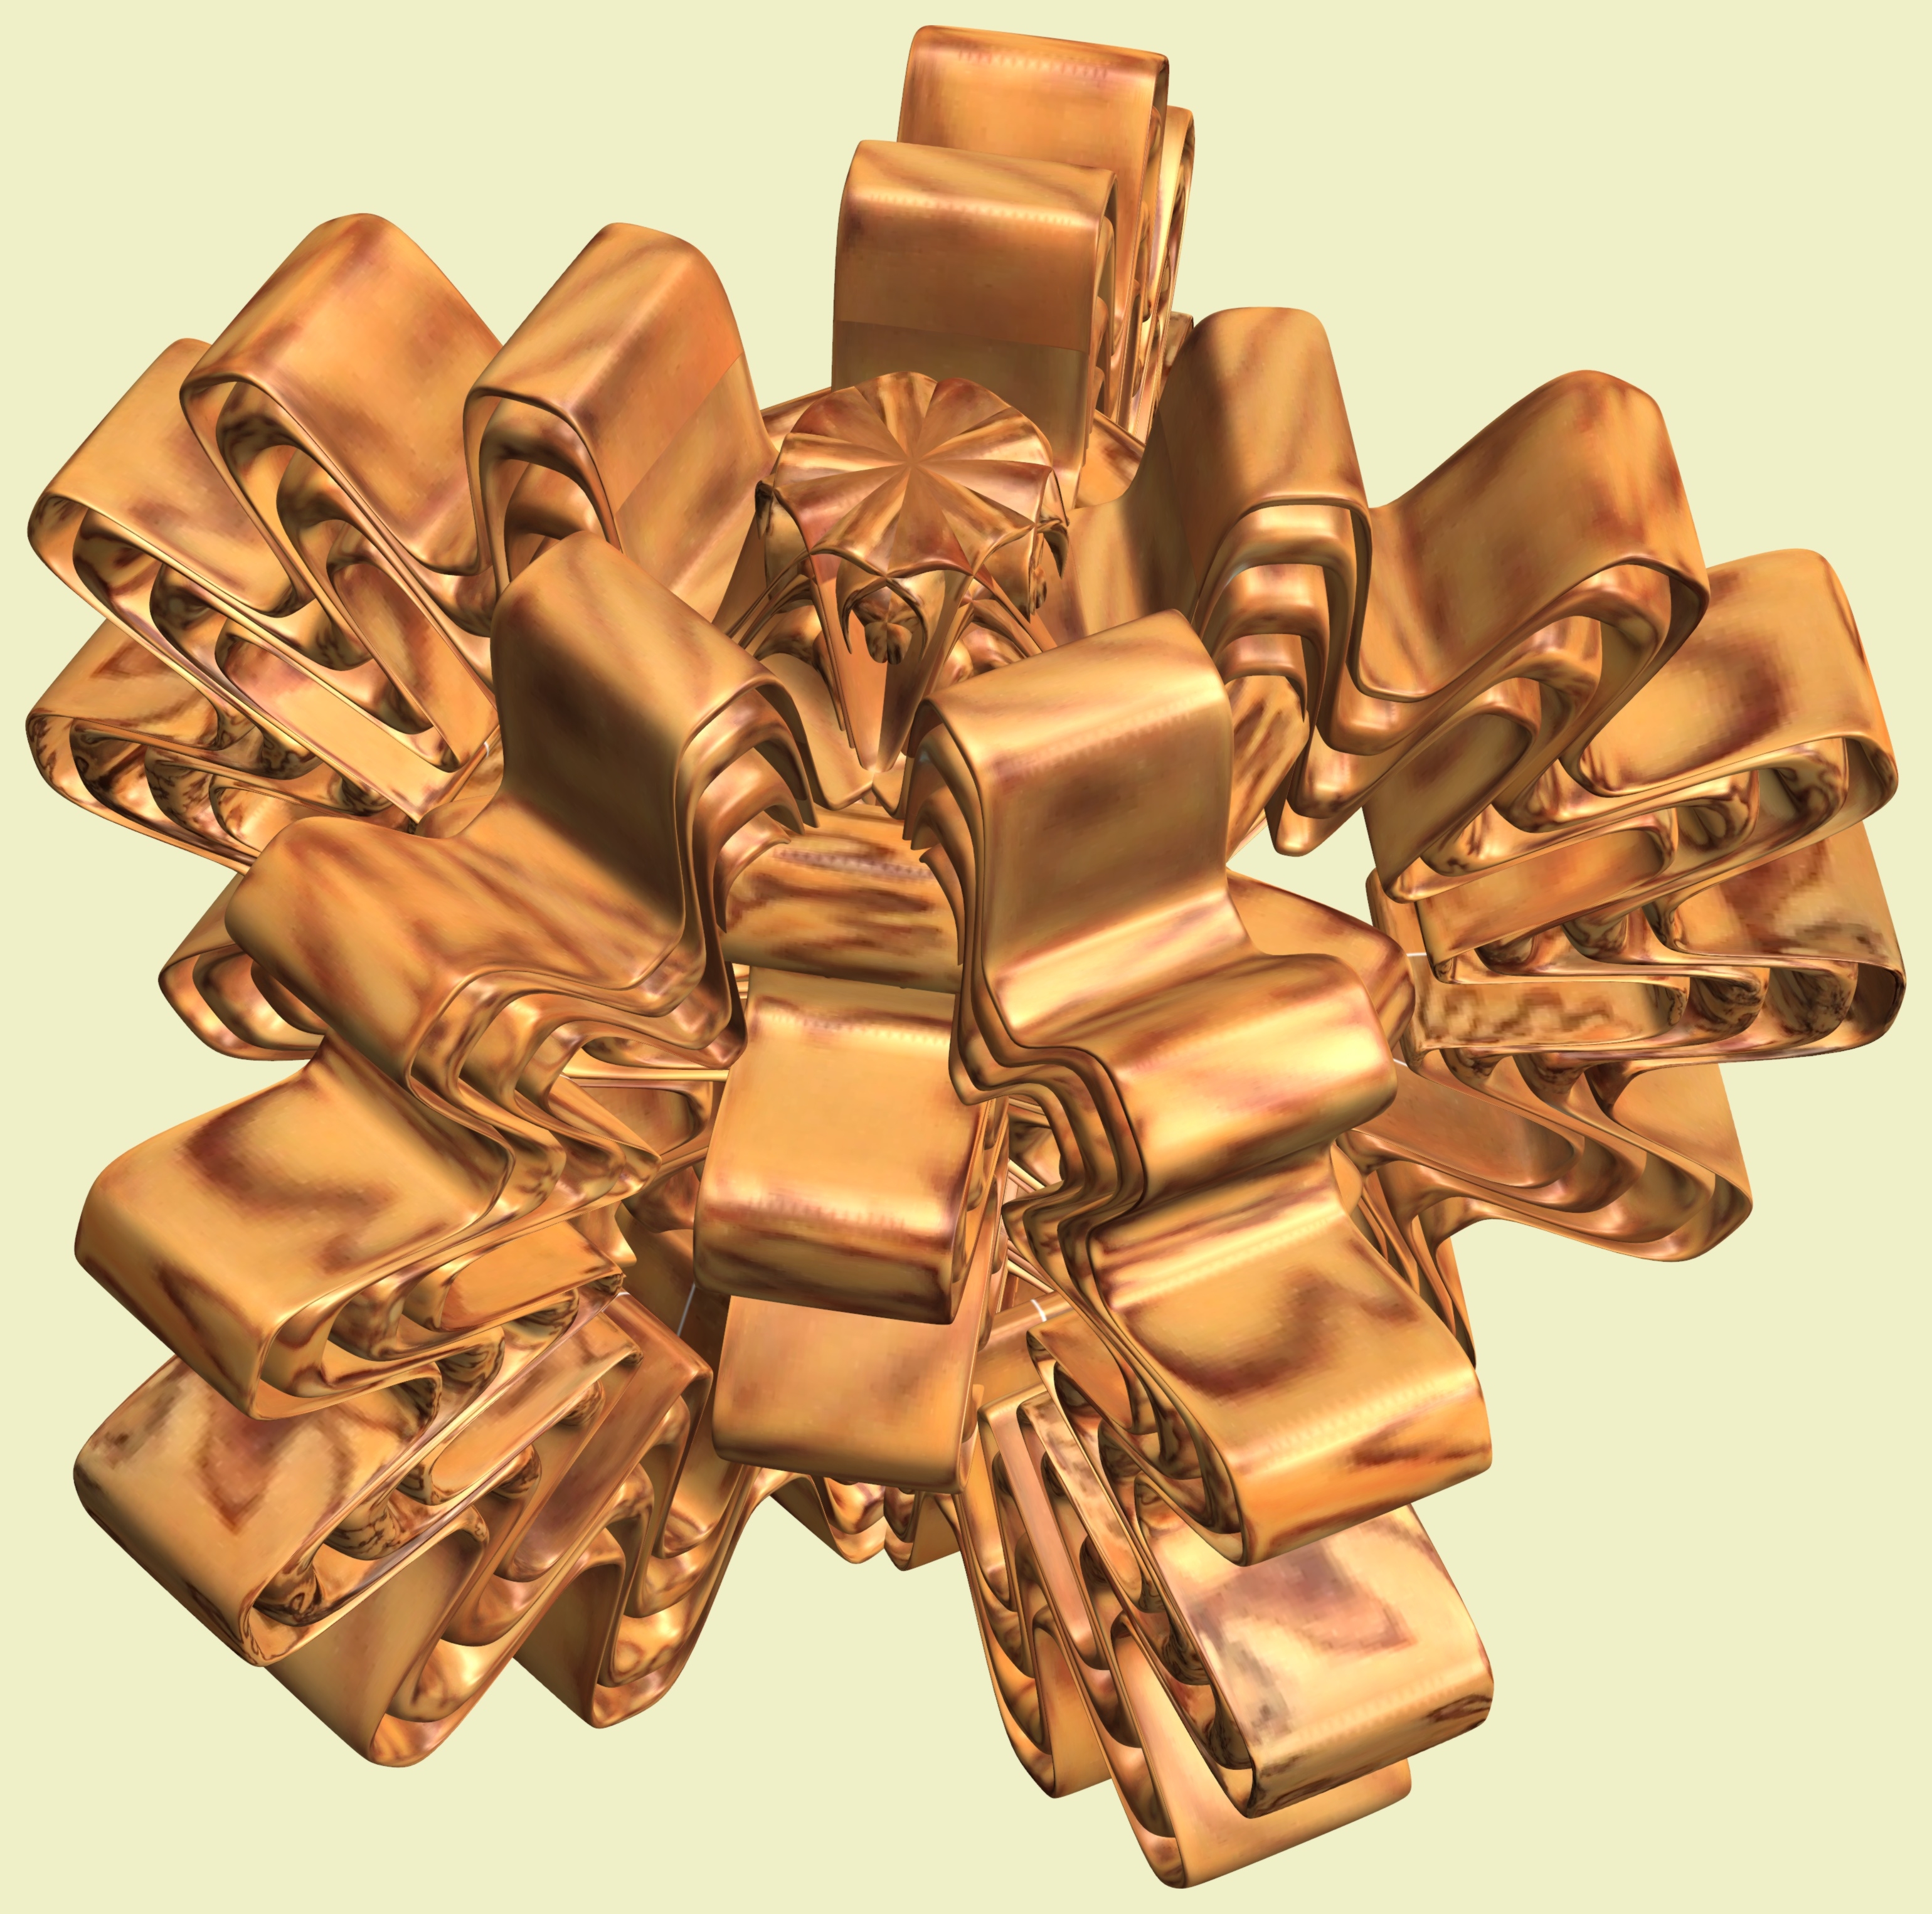
structure, texture, chain, pattern, geometry, metal, material, sculpture, design, brass, copper, symmetry, 3d, graphic, shape, torus, mathematica, cg, parametricplot3d, code, program, algorithm, mapping, geometricsculpture